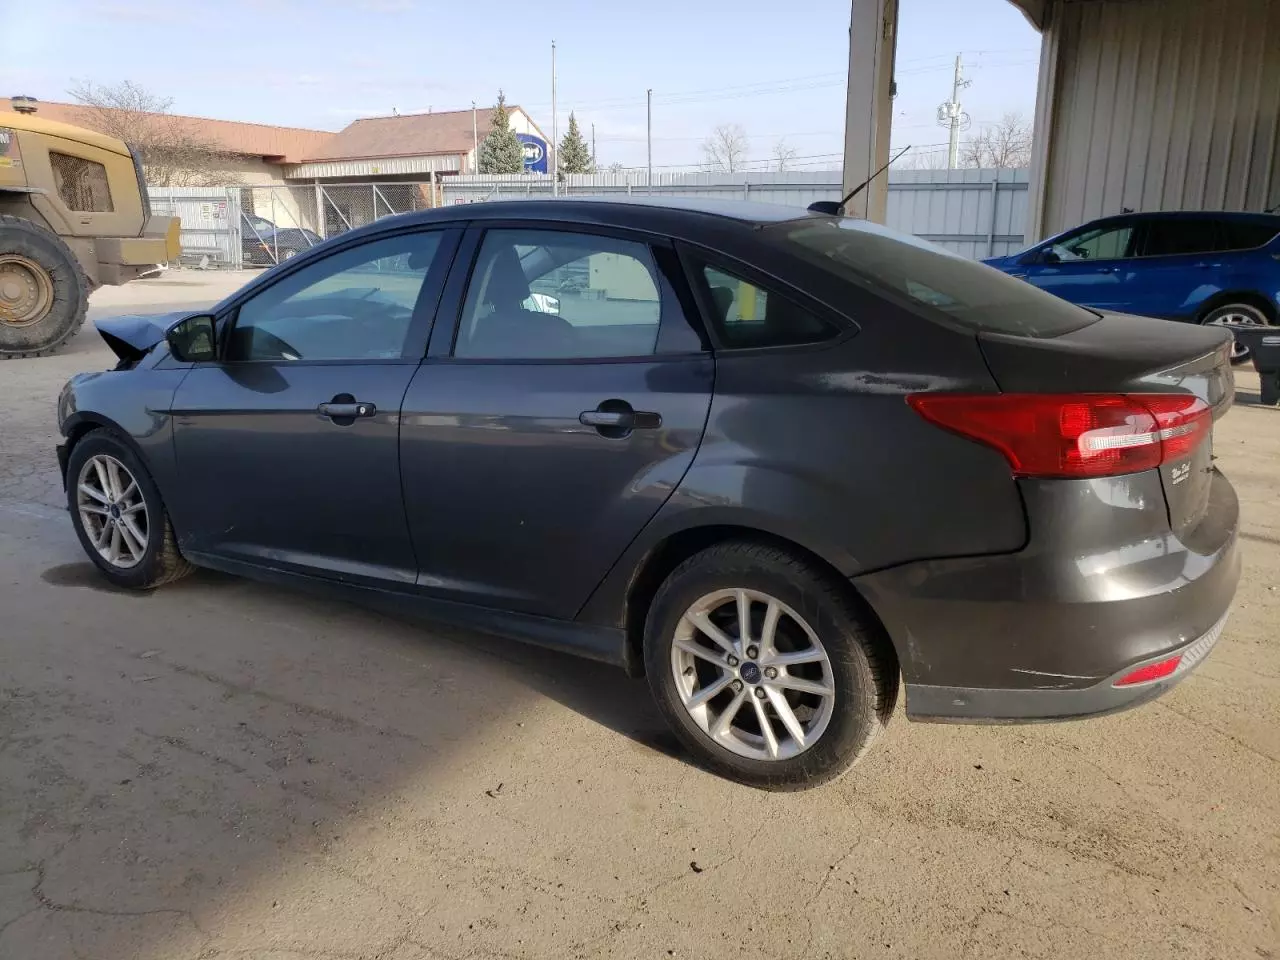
Aucun dommage détecté.
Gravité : aucun